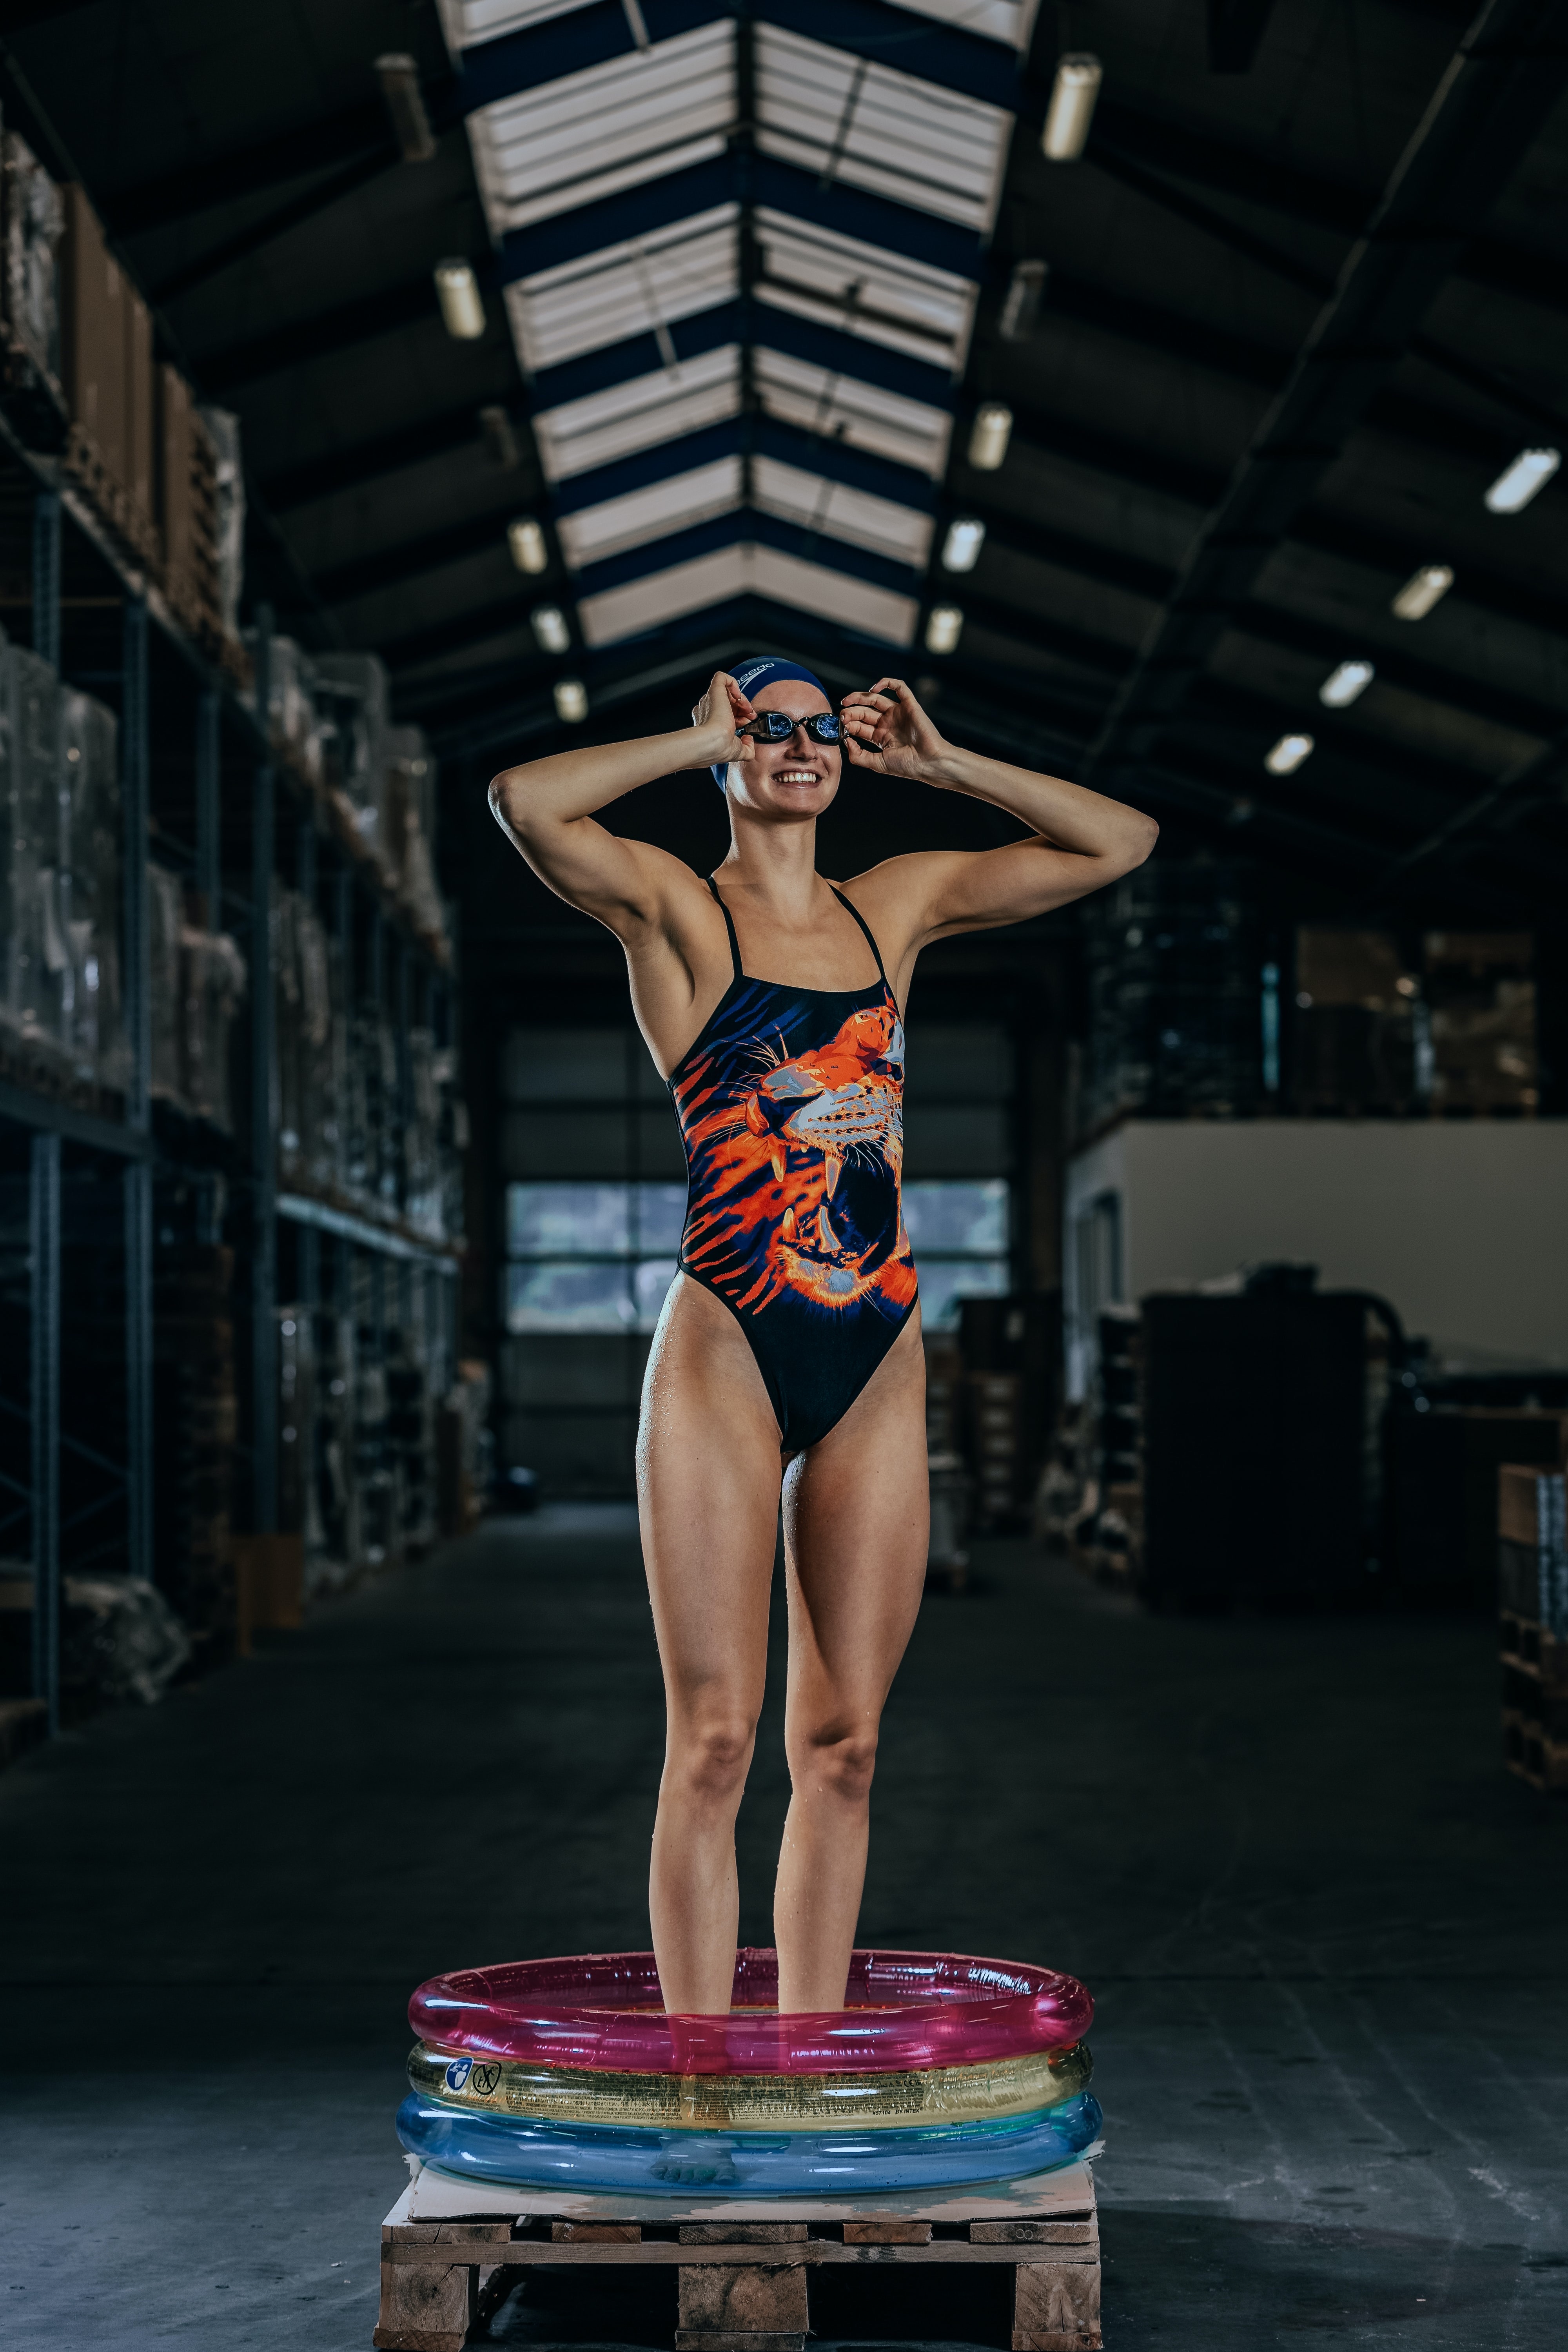
natural, swimwear, thigh, performing arts, leisure, barefoot, sportswear, entertainment, chest, balance, competition event, human leg, waist, event, Barechested, electric blue, recreation, fashion design, fun, sports, performance art, undergarment, abdomen, sunglasses, competition, swimming pool, underpants, dancer, physical fitness, performance, flooring, choreography, room, public event, lingerie, fashion model, acrobatics, bikini, leotard, individual sports, vacation